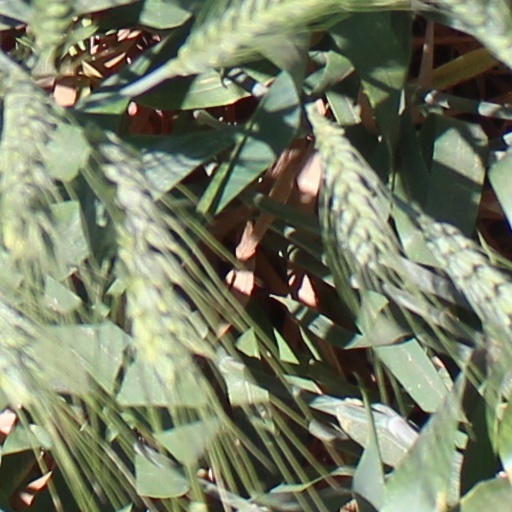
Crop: wheat